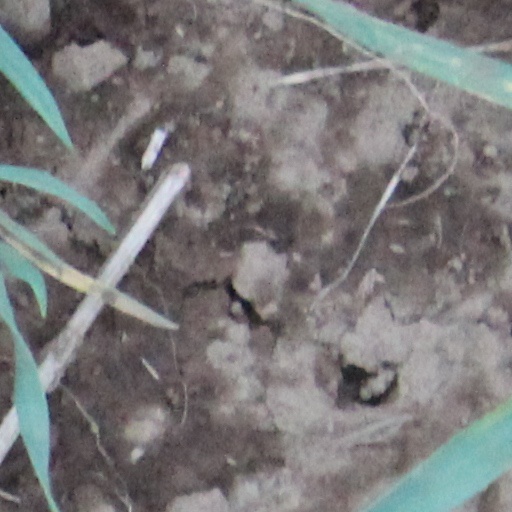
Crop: wheat